Basshunter

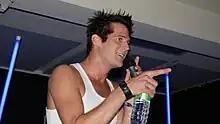
Basshunter at the beginning of his show at Gibson Guitar Studio, London, 24 September 2009

On 25 September 2009, Basshunter's fourth studio album "Bass Generation", was released. The Double Album Version includes remixes of some of his singles, and the tracks "Without Stars" and the Swedish version of "Camilla". In early September 2009, prior to the album's release, the track "Numbers" was released as a free download via Basshunter's official Bebo account. "Bass Generation" reached number two in New Zealand, and number 16 in the United Kingdom and Irish album charts. It sold more than 60,000 copies and was certified silver in the United Kingdom.